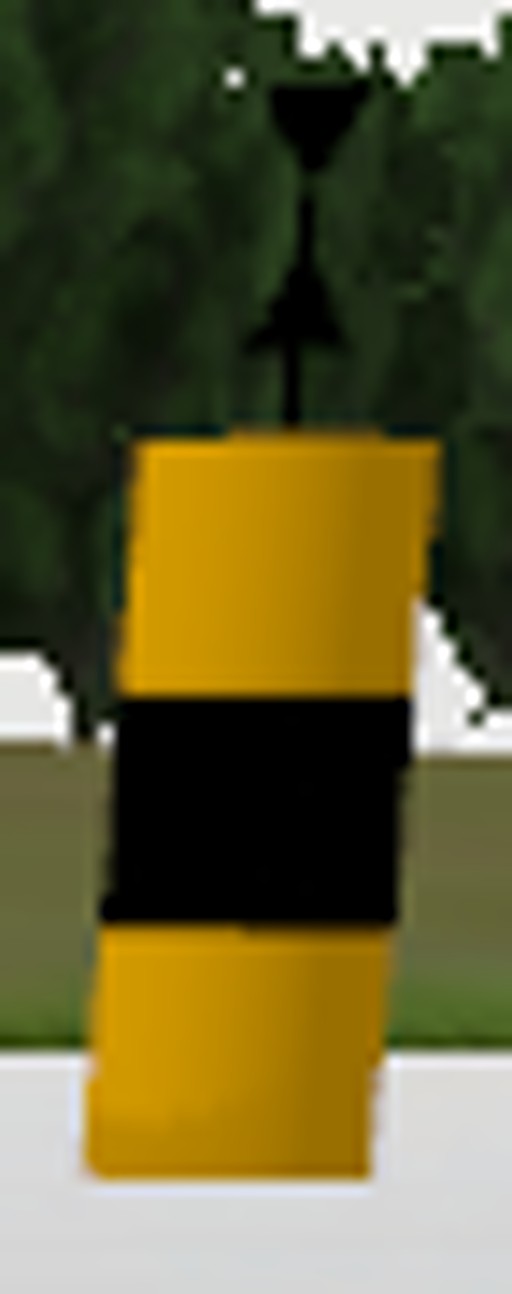
Label: cardinal_west
Descriptions: the apexes of the cones are facing each other ||| two yellow bands with a black mid band ||| yellow black yellow, three horizontal bands